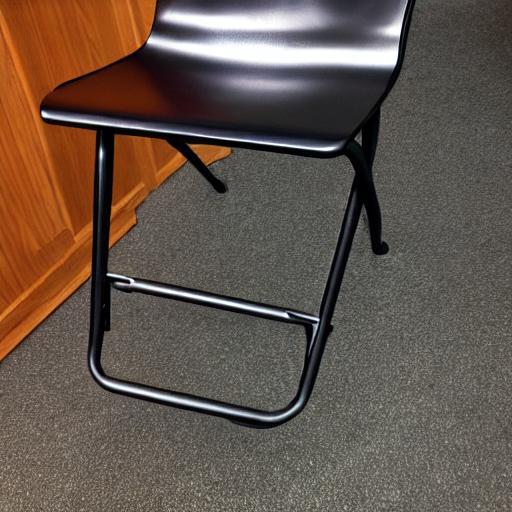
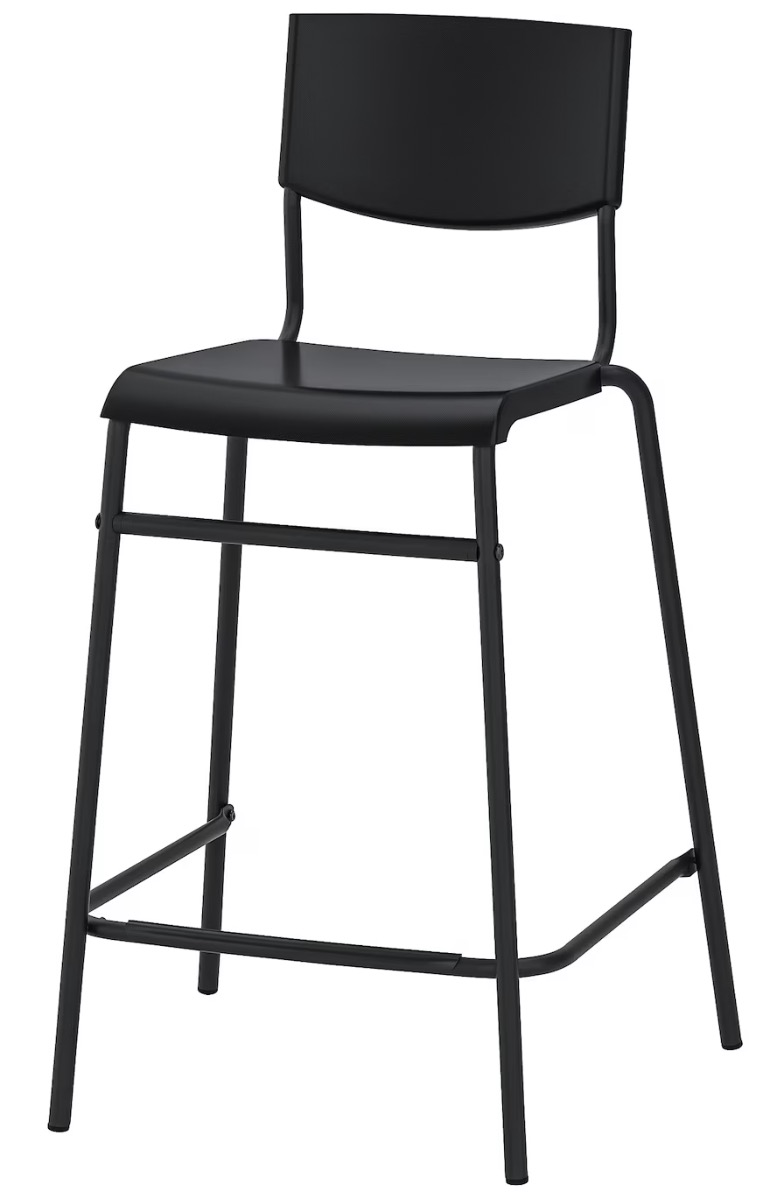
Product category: stool
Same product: no